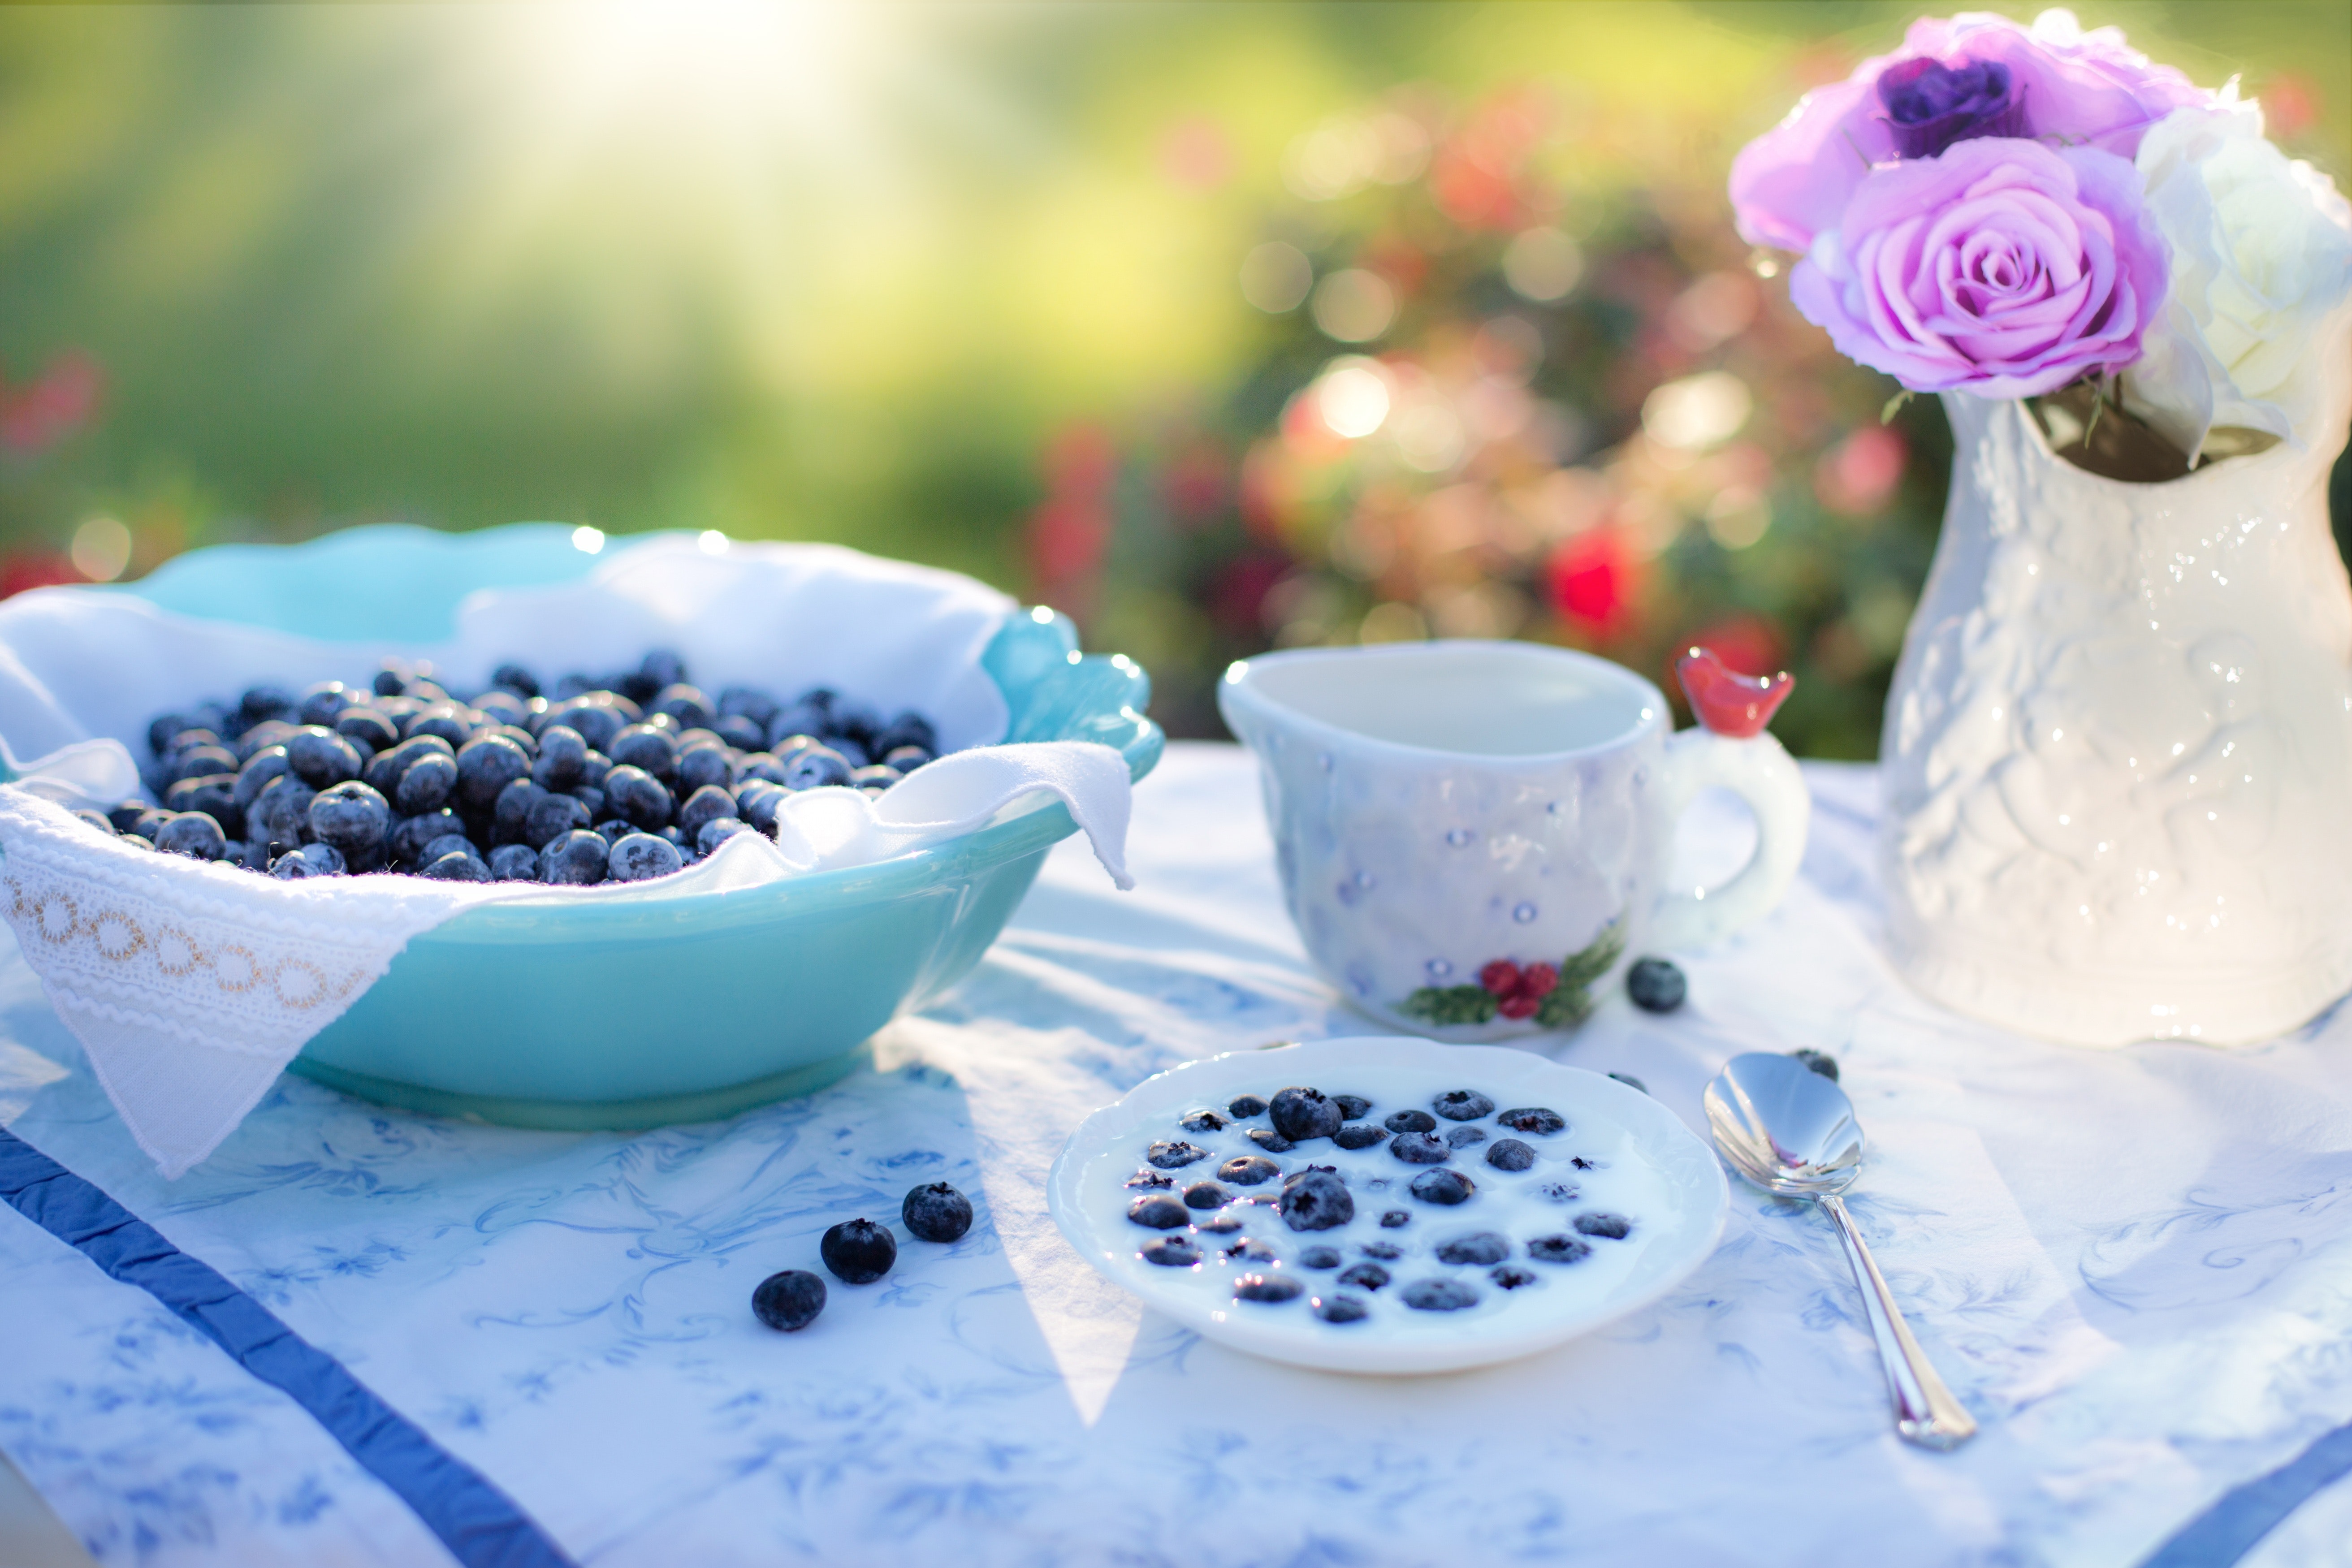
bilberry, food, blueberry, berry, blue and white porcelain, teacup, fruit, plant, porcelain, cuisine, breakfast, still life, flower, superfood